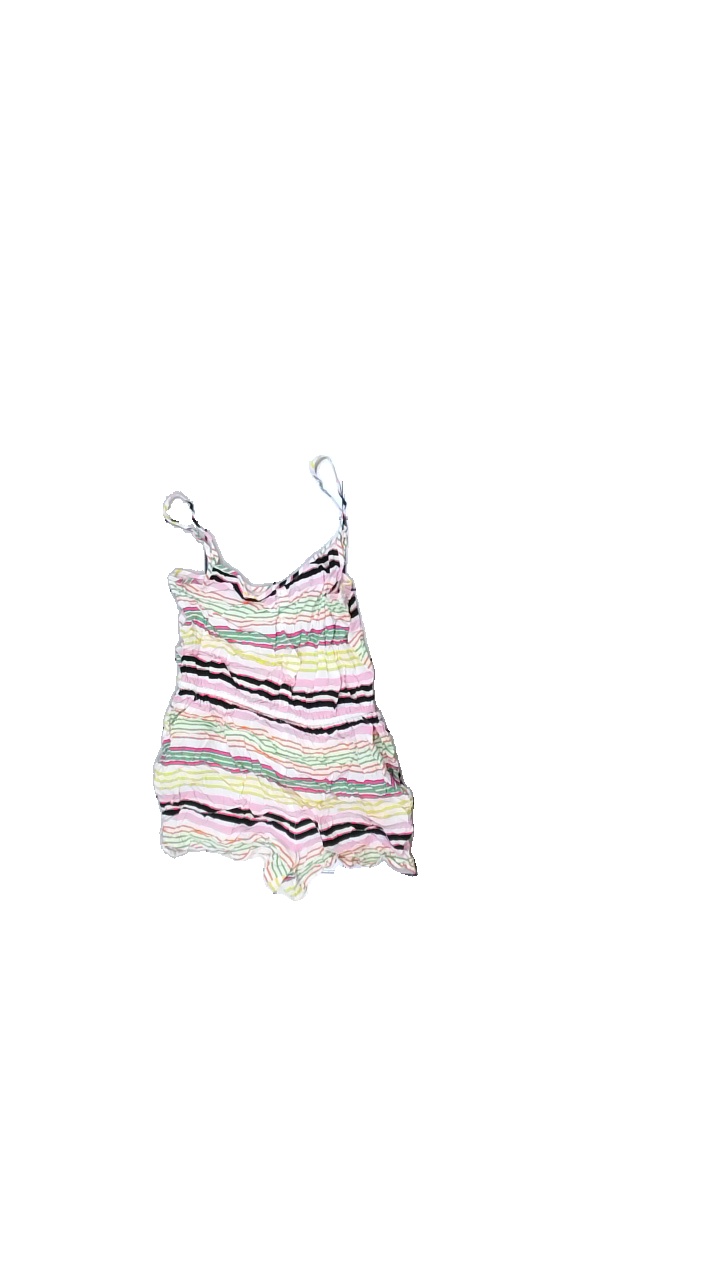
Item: Pajamas (Ladies)
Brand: H&m
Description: randig pjamas
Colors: Multicolor, White
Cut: V-collar
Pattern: Striped
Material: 100% viskos
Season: Summer
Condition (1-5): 4
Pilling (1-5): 5
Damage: lös tråd
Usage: Reuse
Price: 50-100